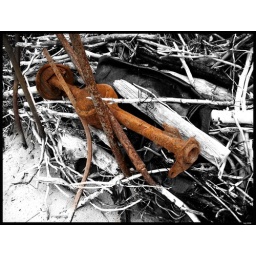
The lake i vacation at floods from time to time, apparently pulling in cars and dismantling them in the process.